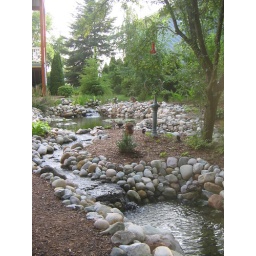
huge pond w two water falls...koi fish in one end, goldfish in the other.